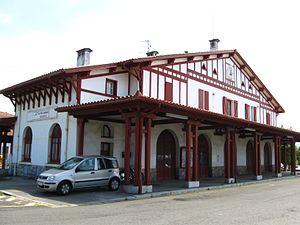
la gare SNCF des Deux Jumeaux-Ondarraitz
La gare des Deux-Jumeaux est une gare ferroviaire française située sur le territoire de la commune française d'Hendaye dans le département des Pyrénées-Atlantiques en région Nouvelle-Aquitaine. Elle s'appelait autrefois Hendaye-Plage. Sa nouvelle appellation provient du nom de deux rochers situés à l'est de la plage d'Hendaye.